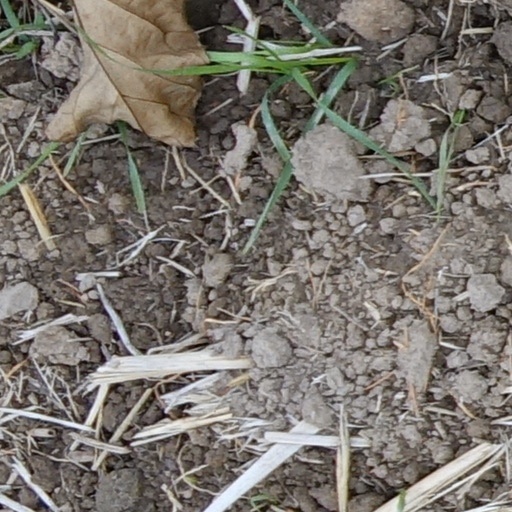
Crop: wheat